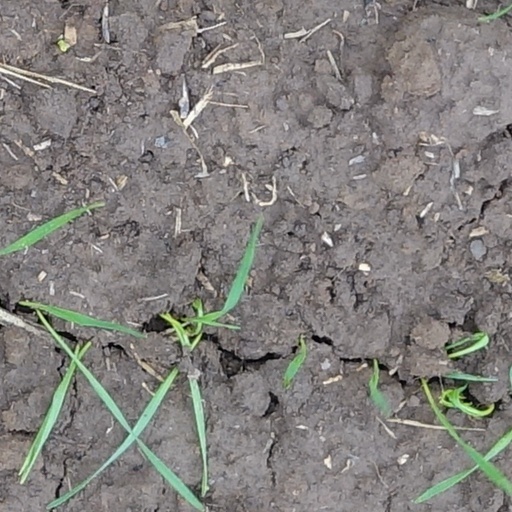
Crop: wheat